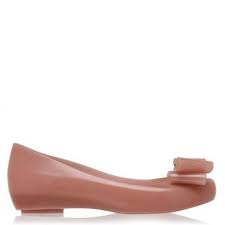
Label: Clog